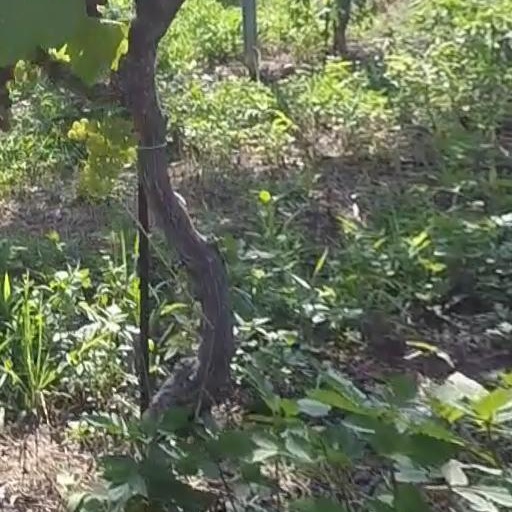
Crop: grape